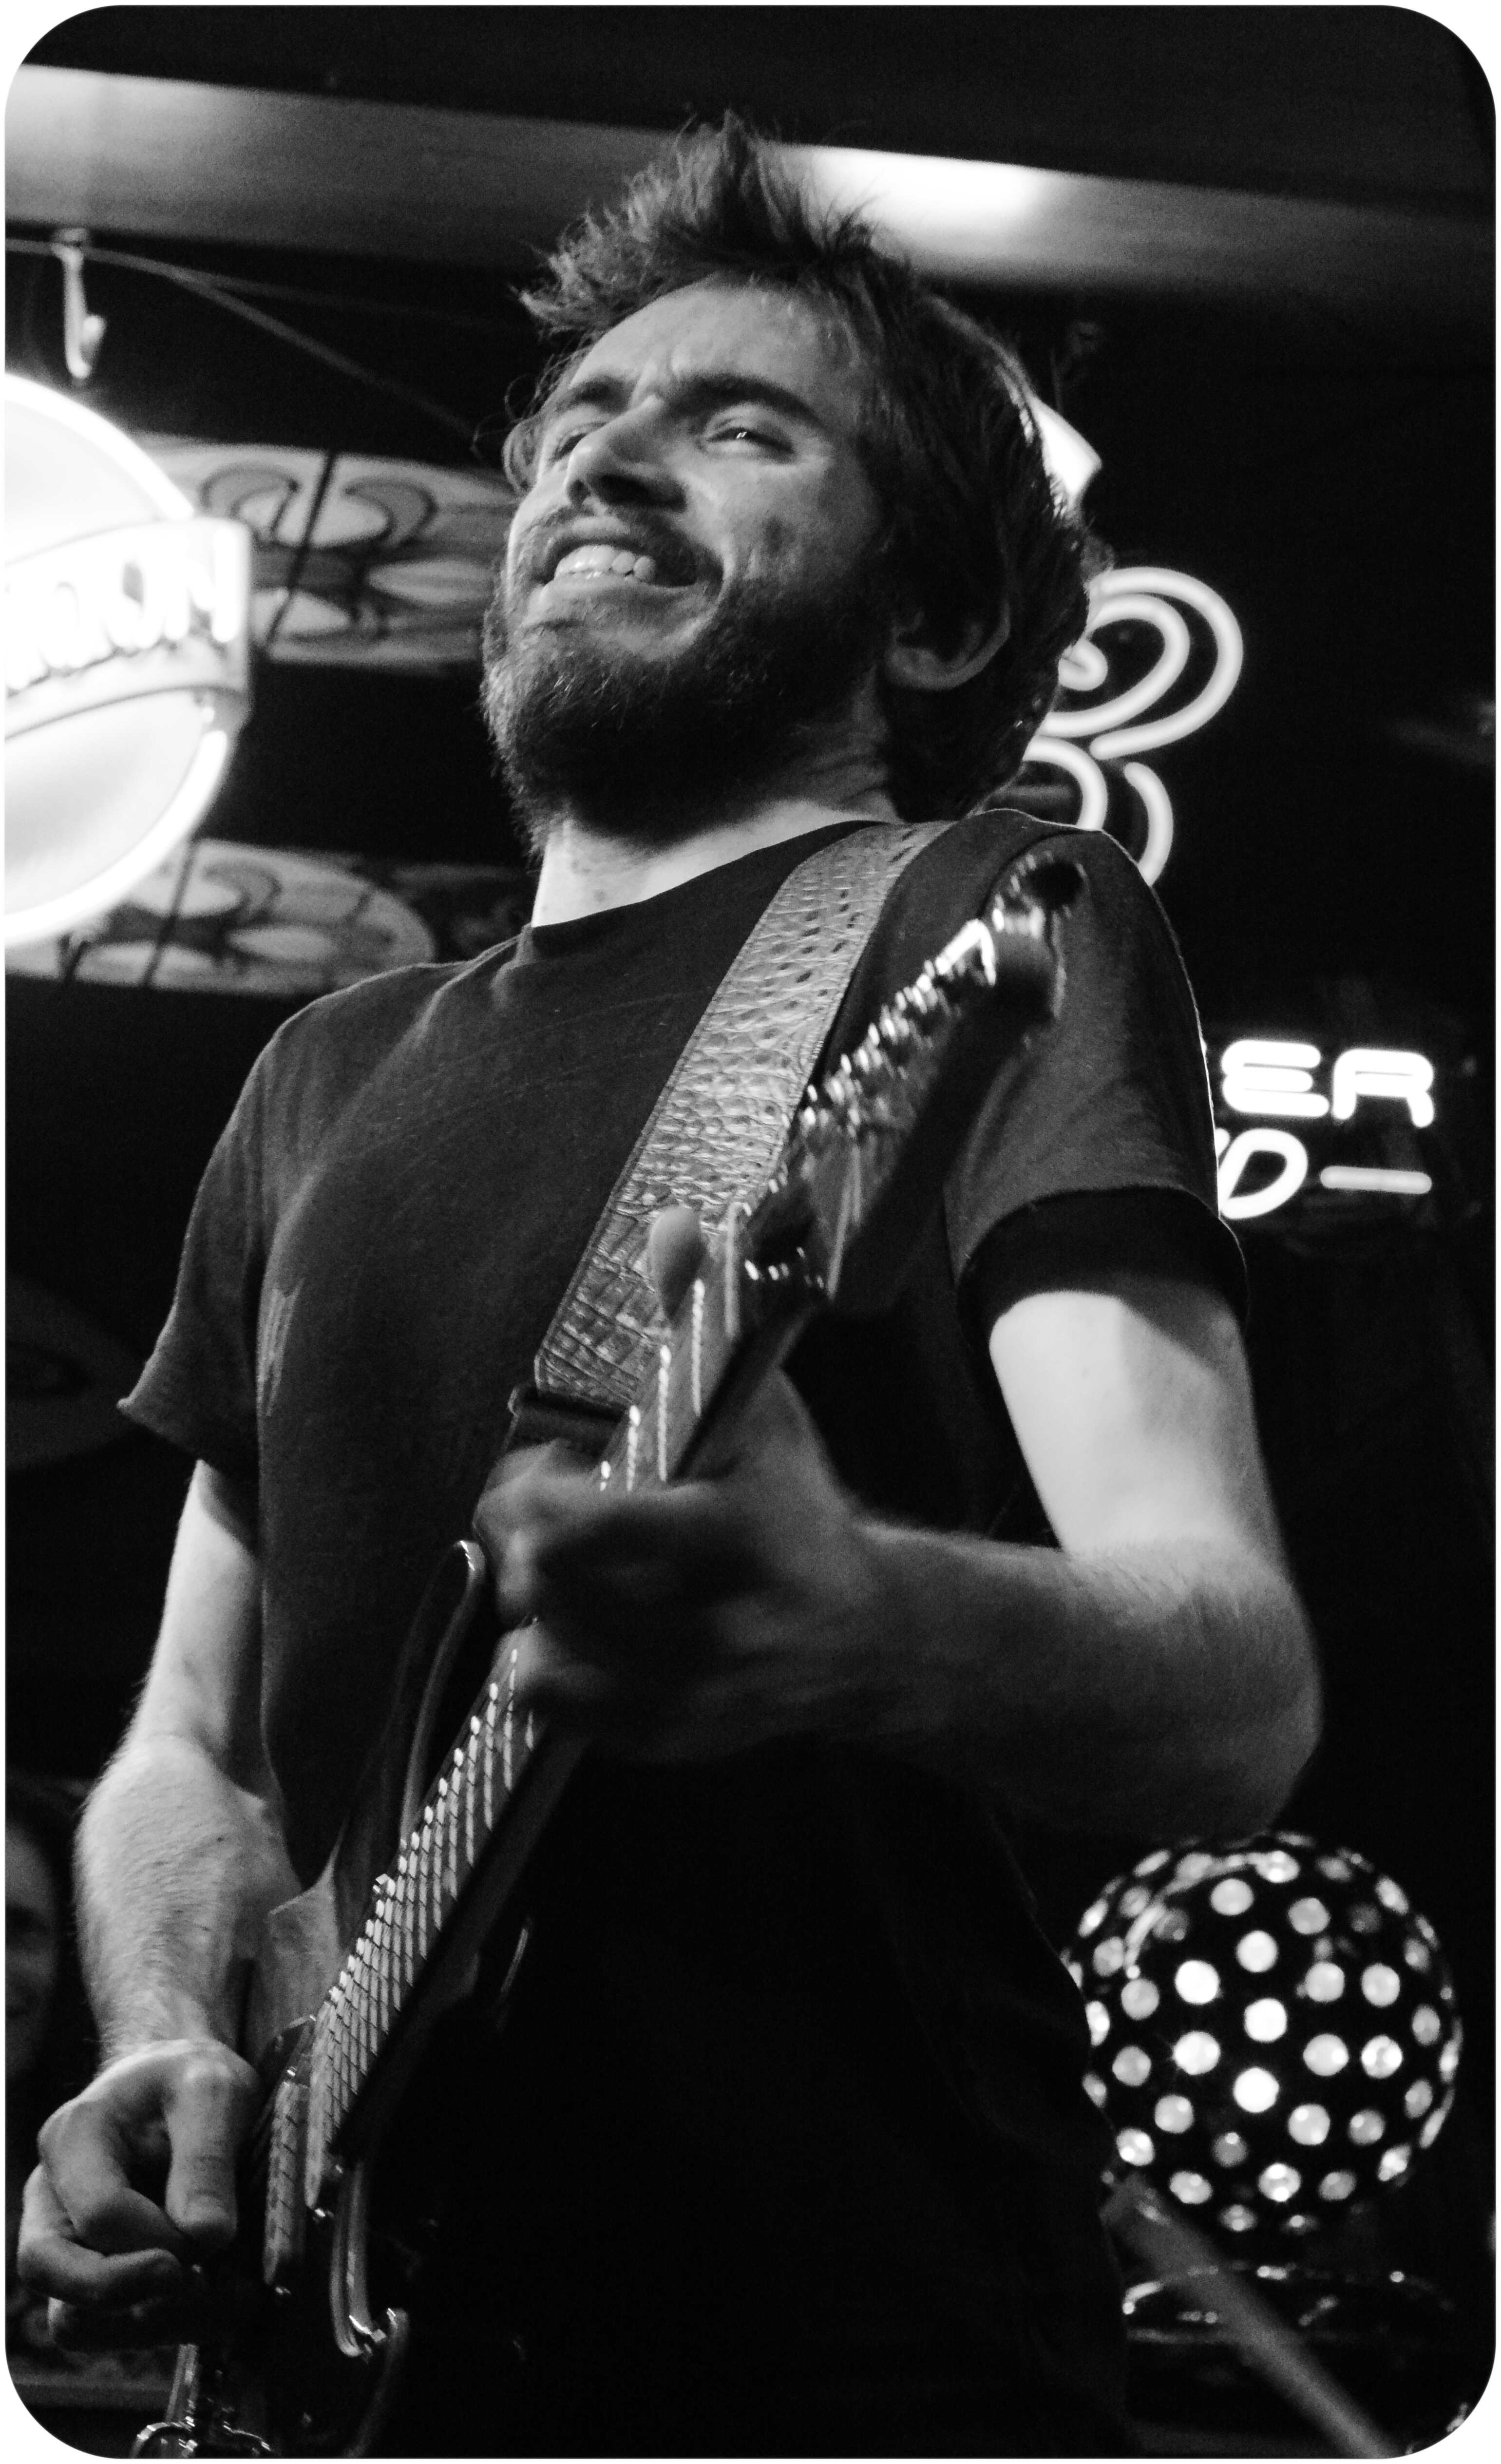
music, black and white, photography, guitar, musician, black, monochrome, bassist, singing, photograph, guitarist, entertainment, singer songwriter, monochrome photography, album cover